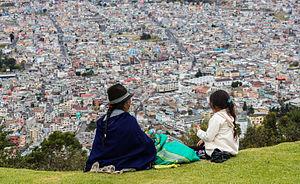
Équatoriennes contemplant la ville de Quito depuis El Panecillo.